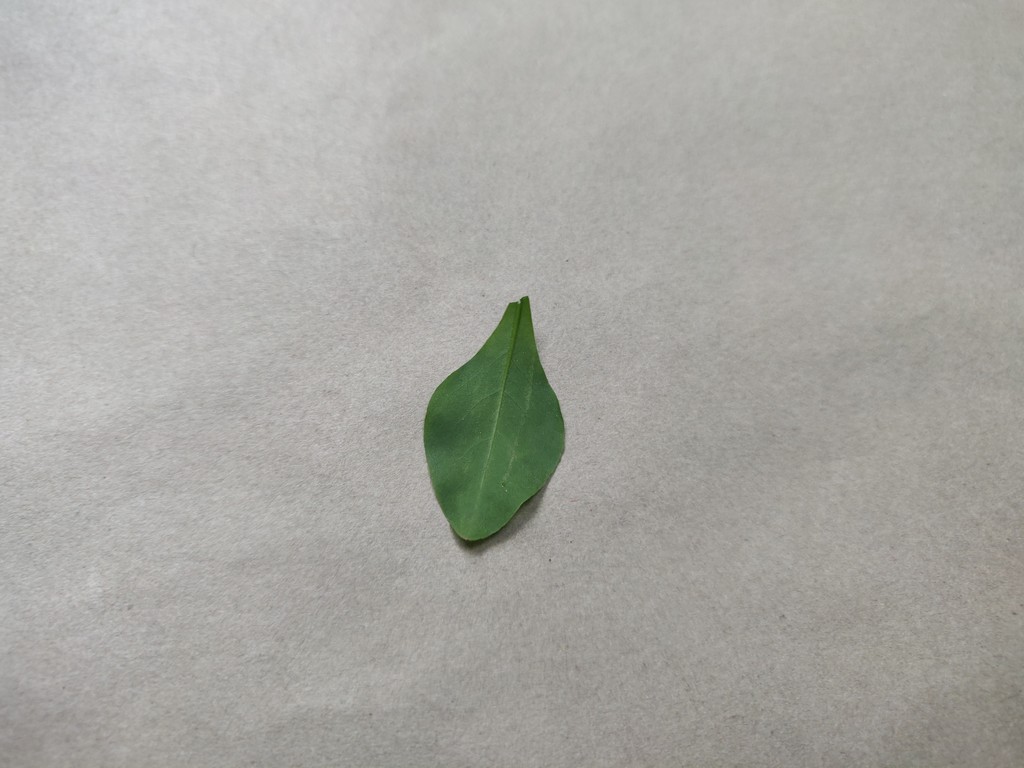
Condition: Healthy
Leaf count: single
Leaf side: back